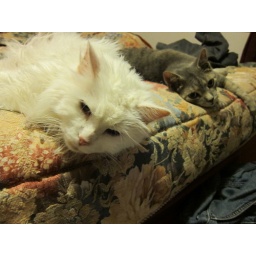
Beethoven (age 17) in white and Beeper (age 14) in gray: my sleepy boys tolerate a photograph.